Young Pushkin

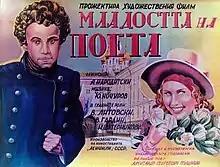
Ukrainian movie poster

Young Pushkin is a 1937 Soviet biopic film directed by Abram Naroditsky. It portrays the youth of the Russian poet Alexander Pushkin.